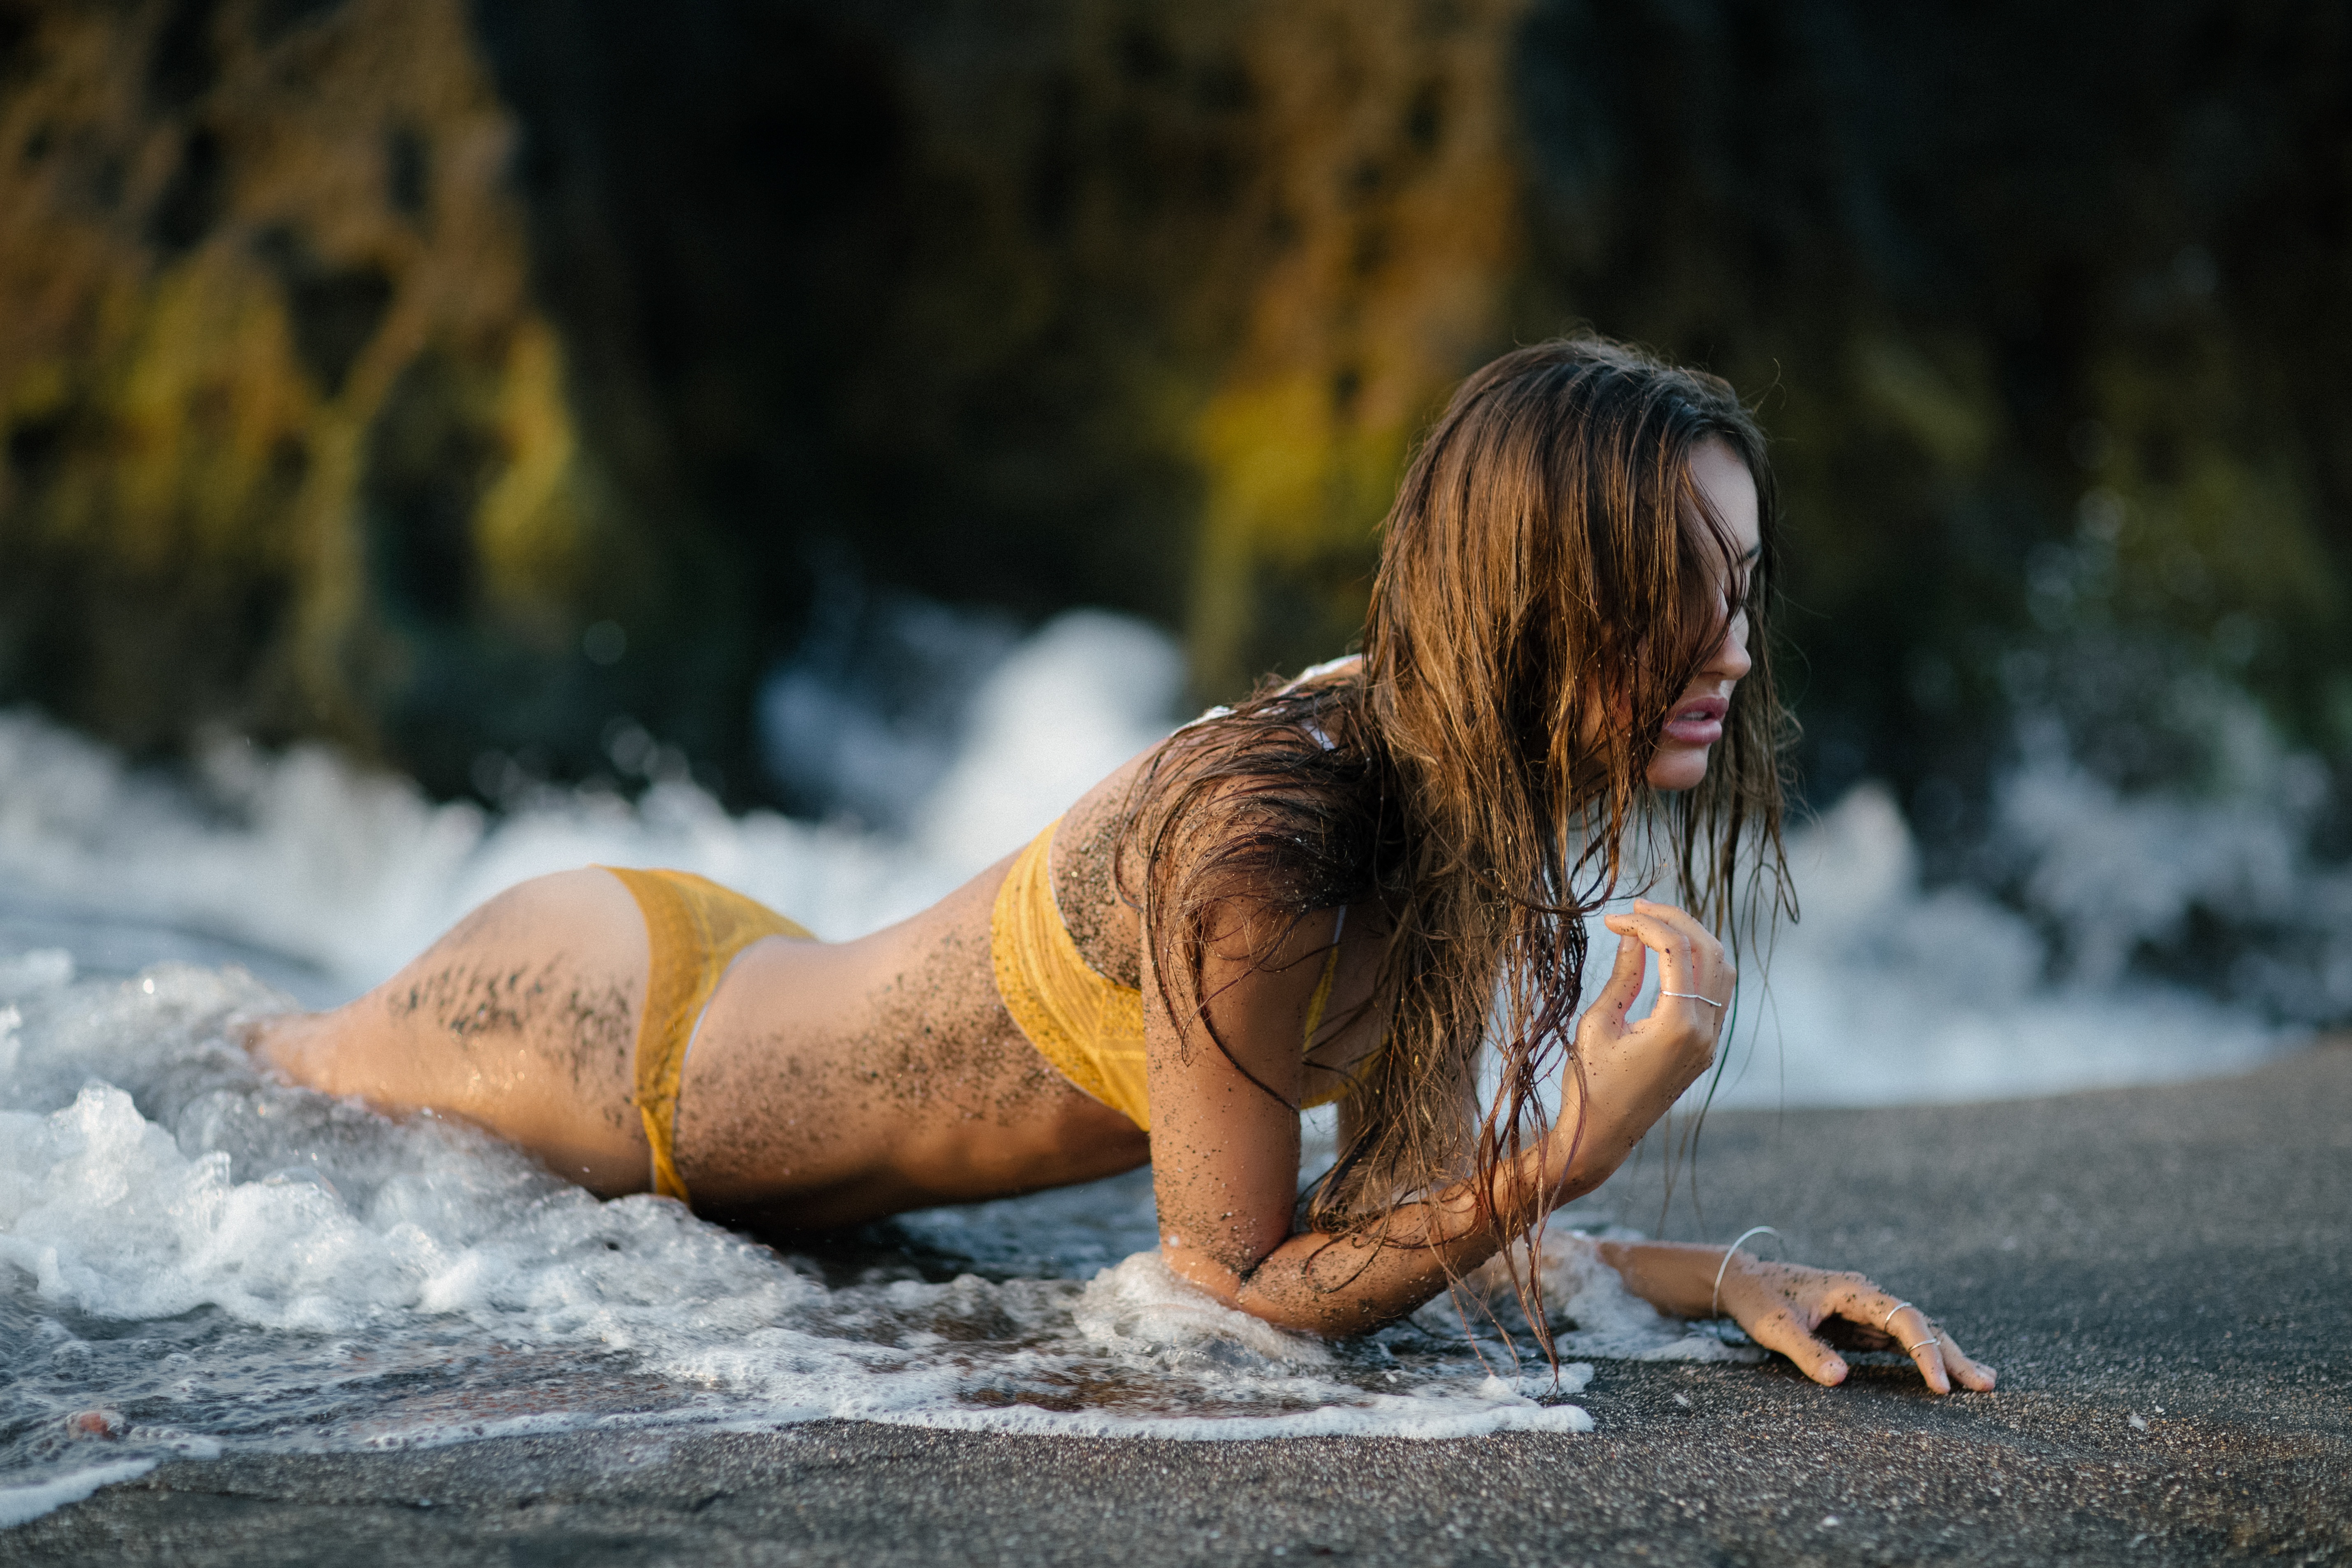
beach, sea, water, sand, rock, person, girl, woman, hair, photography, leg, model, sitting, child, season, material, bikini, photograph, beauty, photo shoot, human positions